Dave Rubin

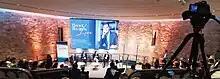
Dave Rubin Live - Danube Institute

While a part of Sirius XM, Rubin created his own account on YouTube called "Rubin Report" in early September 2012. In January 2013, Rubin joined "The Young Turks", where he hosted the show "The Rubin Report." He moved from New York City to Los Angeles, California.